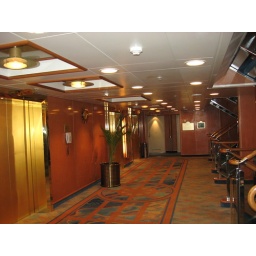
floor lobby by elevators on ship